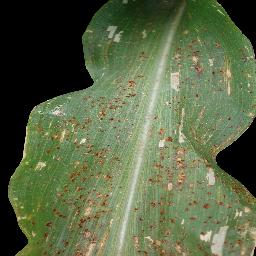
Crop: corn
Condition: (maize)_common_rust